Cheluvanarayana Swamy Temple

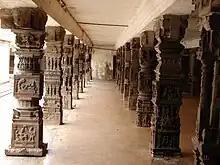
Mantapa at the temple

After Ramanujacharya was made the rajguru of Hoysala Empire, Lord Vishnu in a dream ordered Ramanuja to move to Melkote, where he would find the holy earth. Traditional accounts mention that the reason for travel was to search for namam clay for Srivaishnava Urdhva Pundra which was abundant in Melkote. Upon traveling, he found the holy earth and a vigraha of the god which was installed as the deity Tirunarayana of Melkote in the Bahudhanya year (1099 CE) Pushyamasa Shukla Paksha Chaturdashi, the deity was installed according to Pancharatra agama. Ramanuja worshipped it for three days, followed by kumbhabhishekham and recited tamil vedas. Vishnuvardhana sanctioned 5000 "Gadyanas" for the construction of the temple which was completed in 1104 CE. Subsequently, the Yadugiri Yathiraja Mutt was established for a sanyasi to live and manage the affairs of the temple.